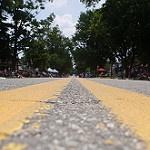
Scene: Outdoor